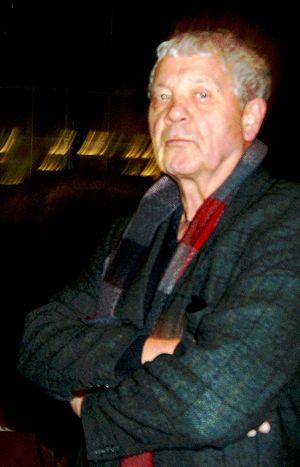
Eckhard Henscheid est un écrivain allemand.